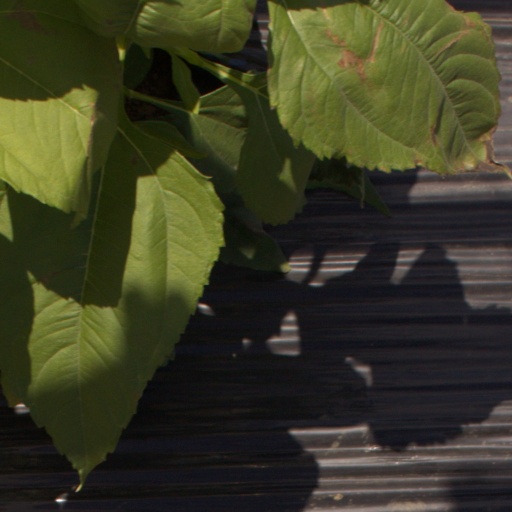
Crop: Jerusalem artichoke